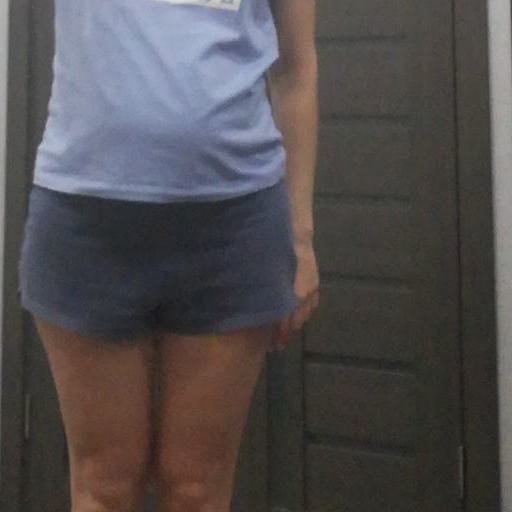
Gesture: no_gesture